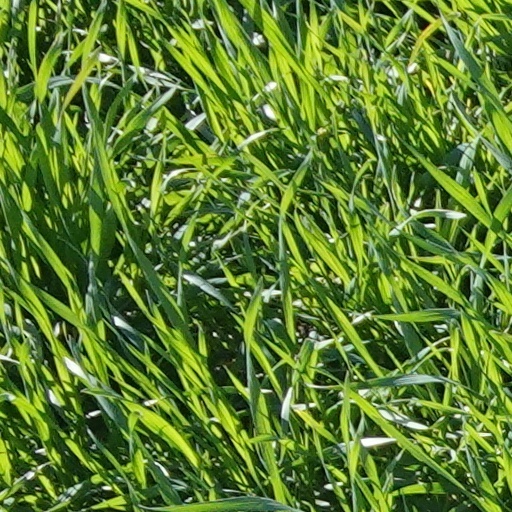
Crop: wheat